Villers-le-Tourneur

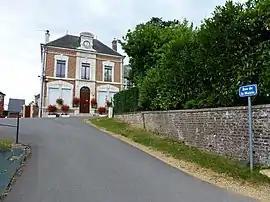
Town hall

Villers-le-Tourneur is a commune in the Ardennes department and Grand Est region of north-eastern France.